Fratton Park

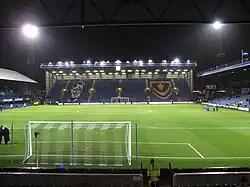
The Fratton End in 2008. Former player-manager Jimmy Dickinson is remembered in the seating design.

In 2015, a new shingle surfaced main car park for Portsmouth FC was laid and opened behind the North Stand. This additional land, formerly part of a neighbouring industrial estate, had been purchased by Portsmouth FC during the early 2000s. Most of the original 'Milton Lane' footpath has now been absorbed into the new car park, meaning that a newer 'Milton Lane' footpath has been built along the new car park's northern boundary.